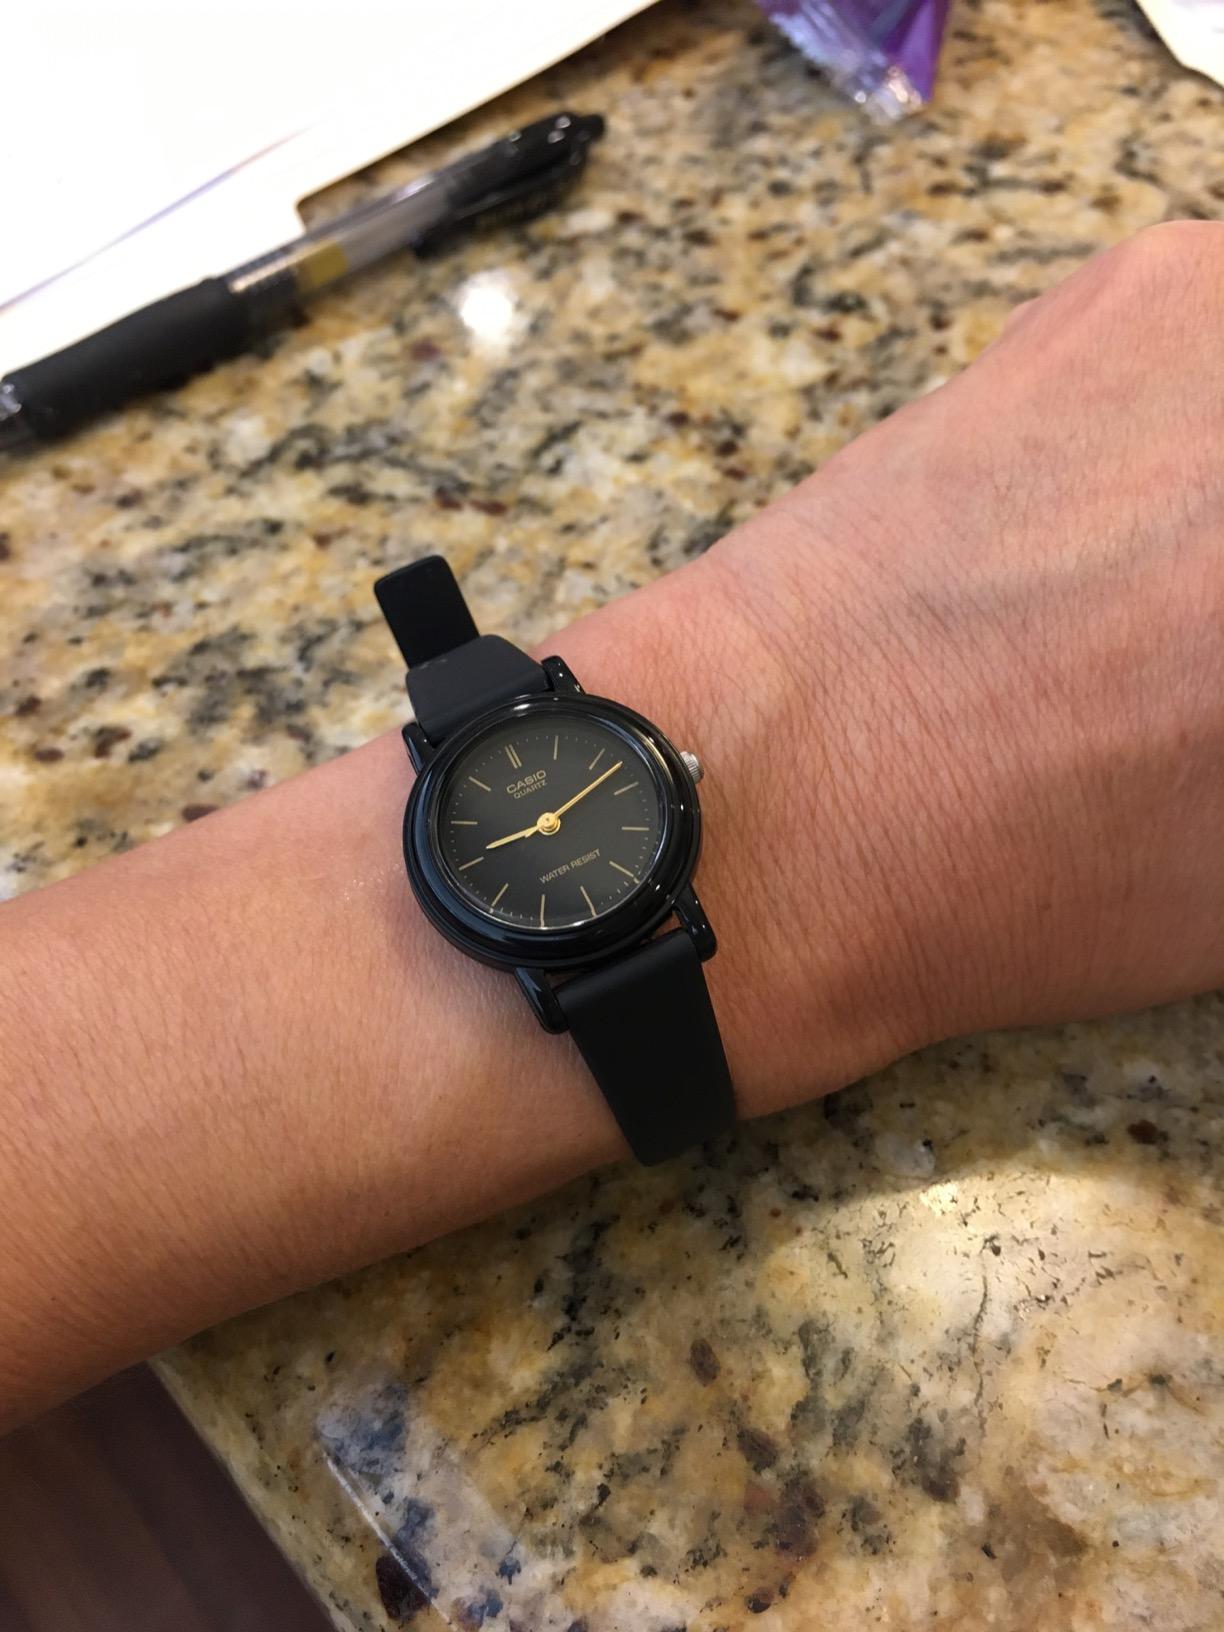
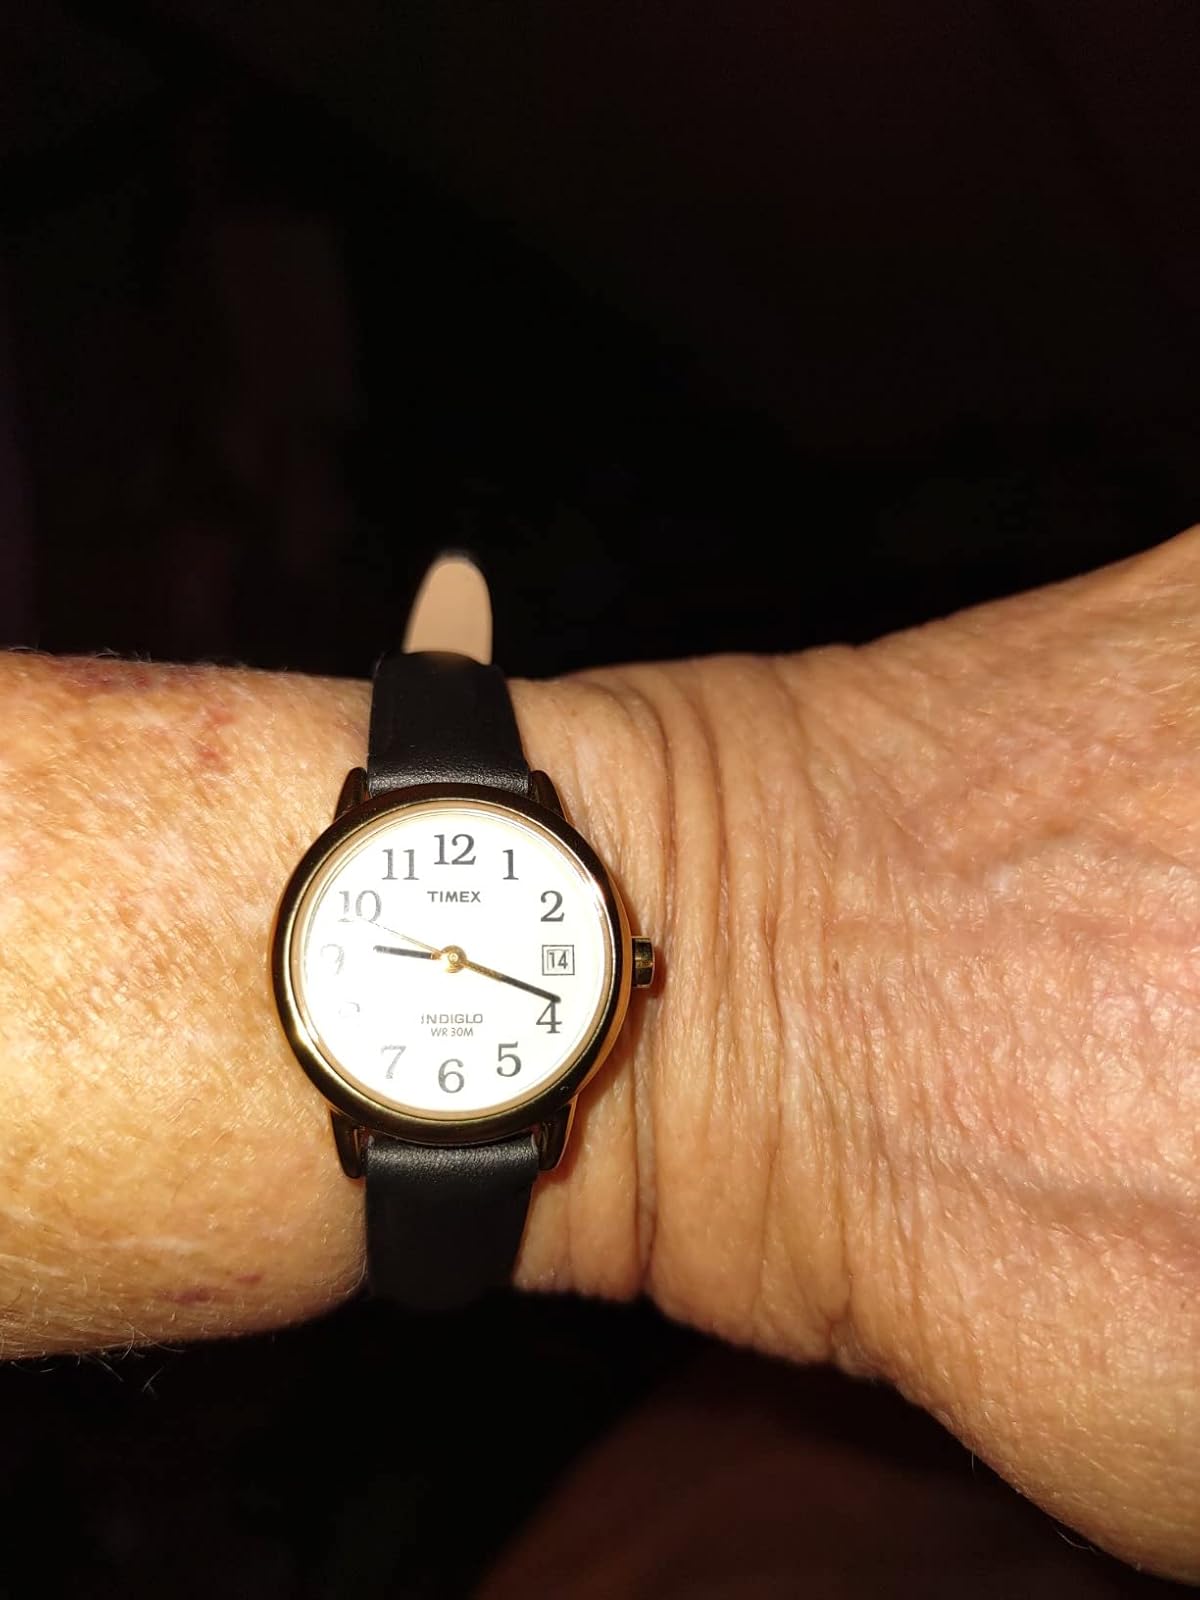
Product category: accessories_watch
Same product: no